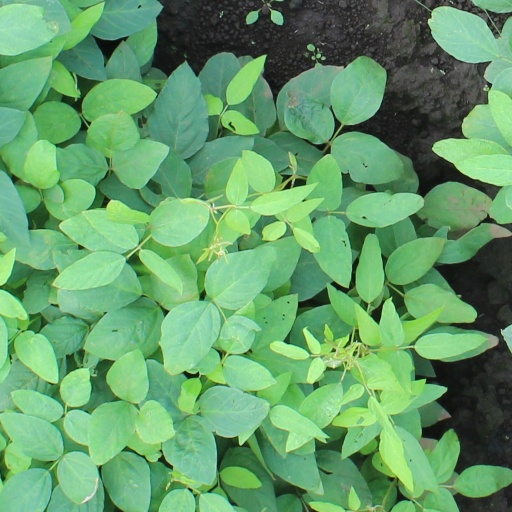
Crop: soybean